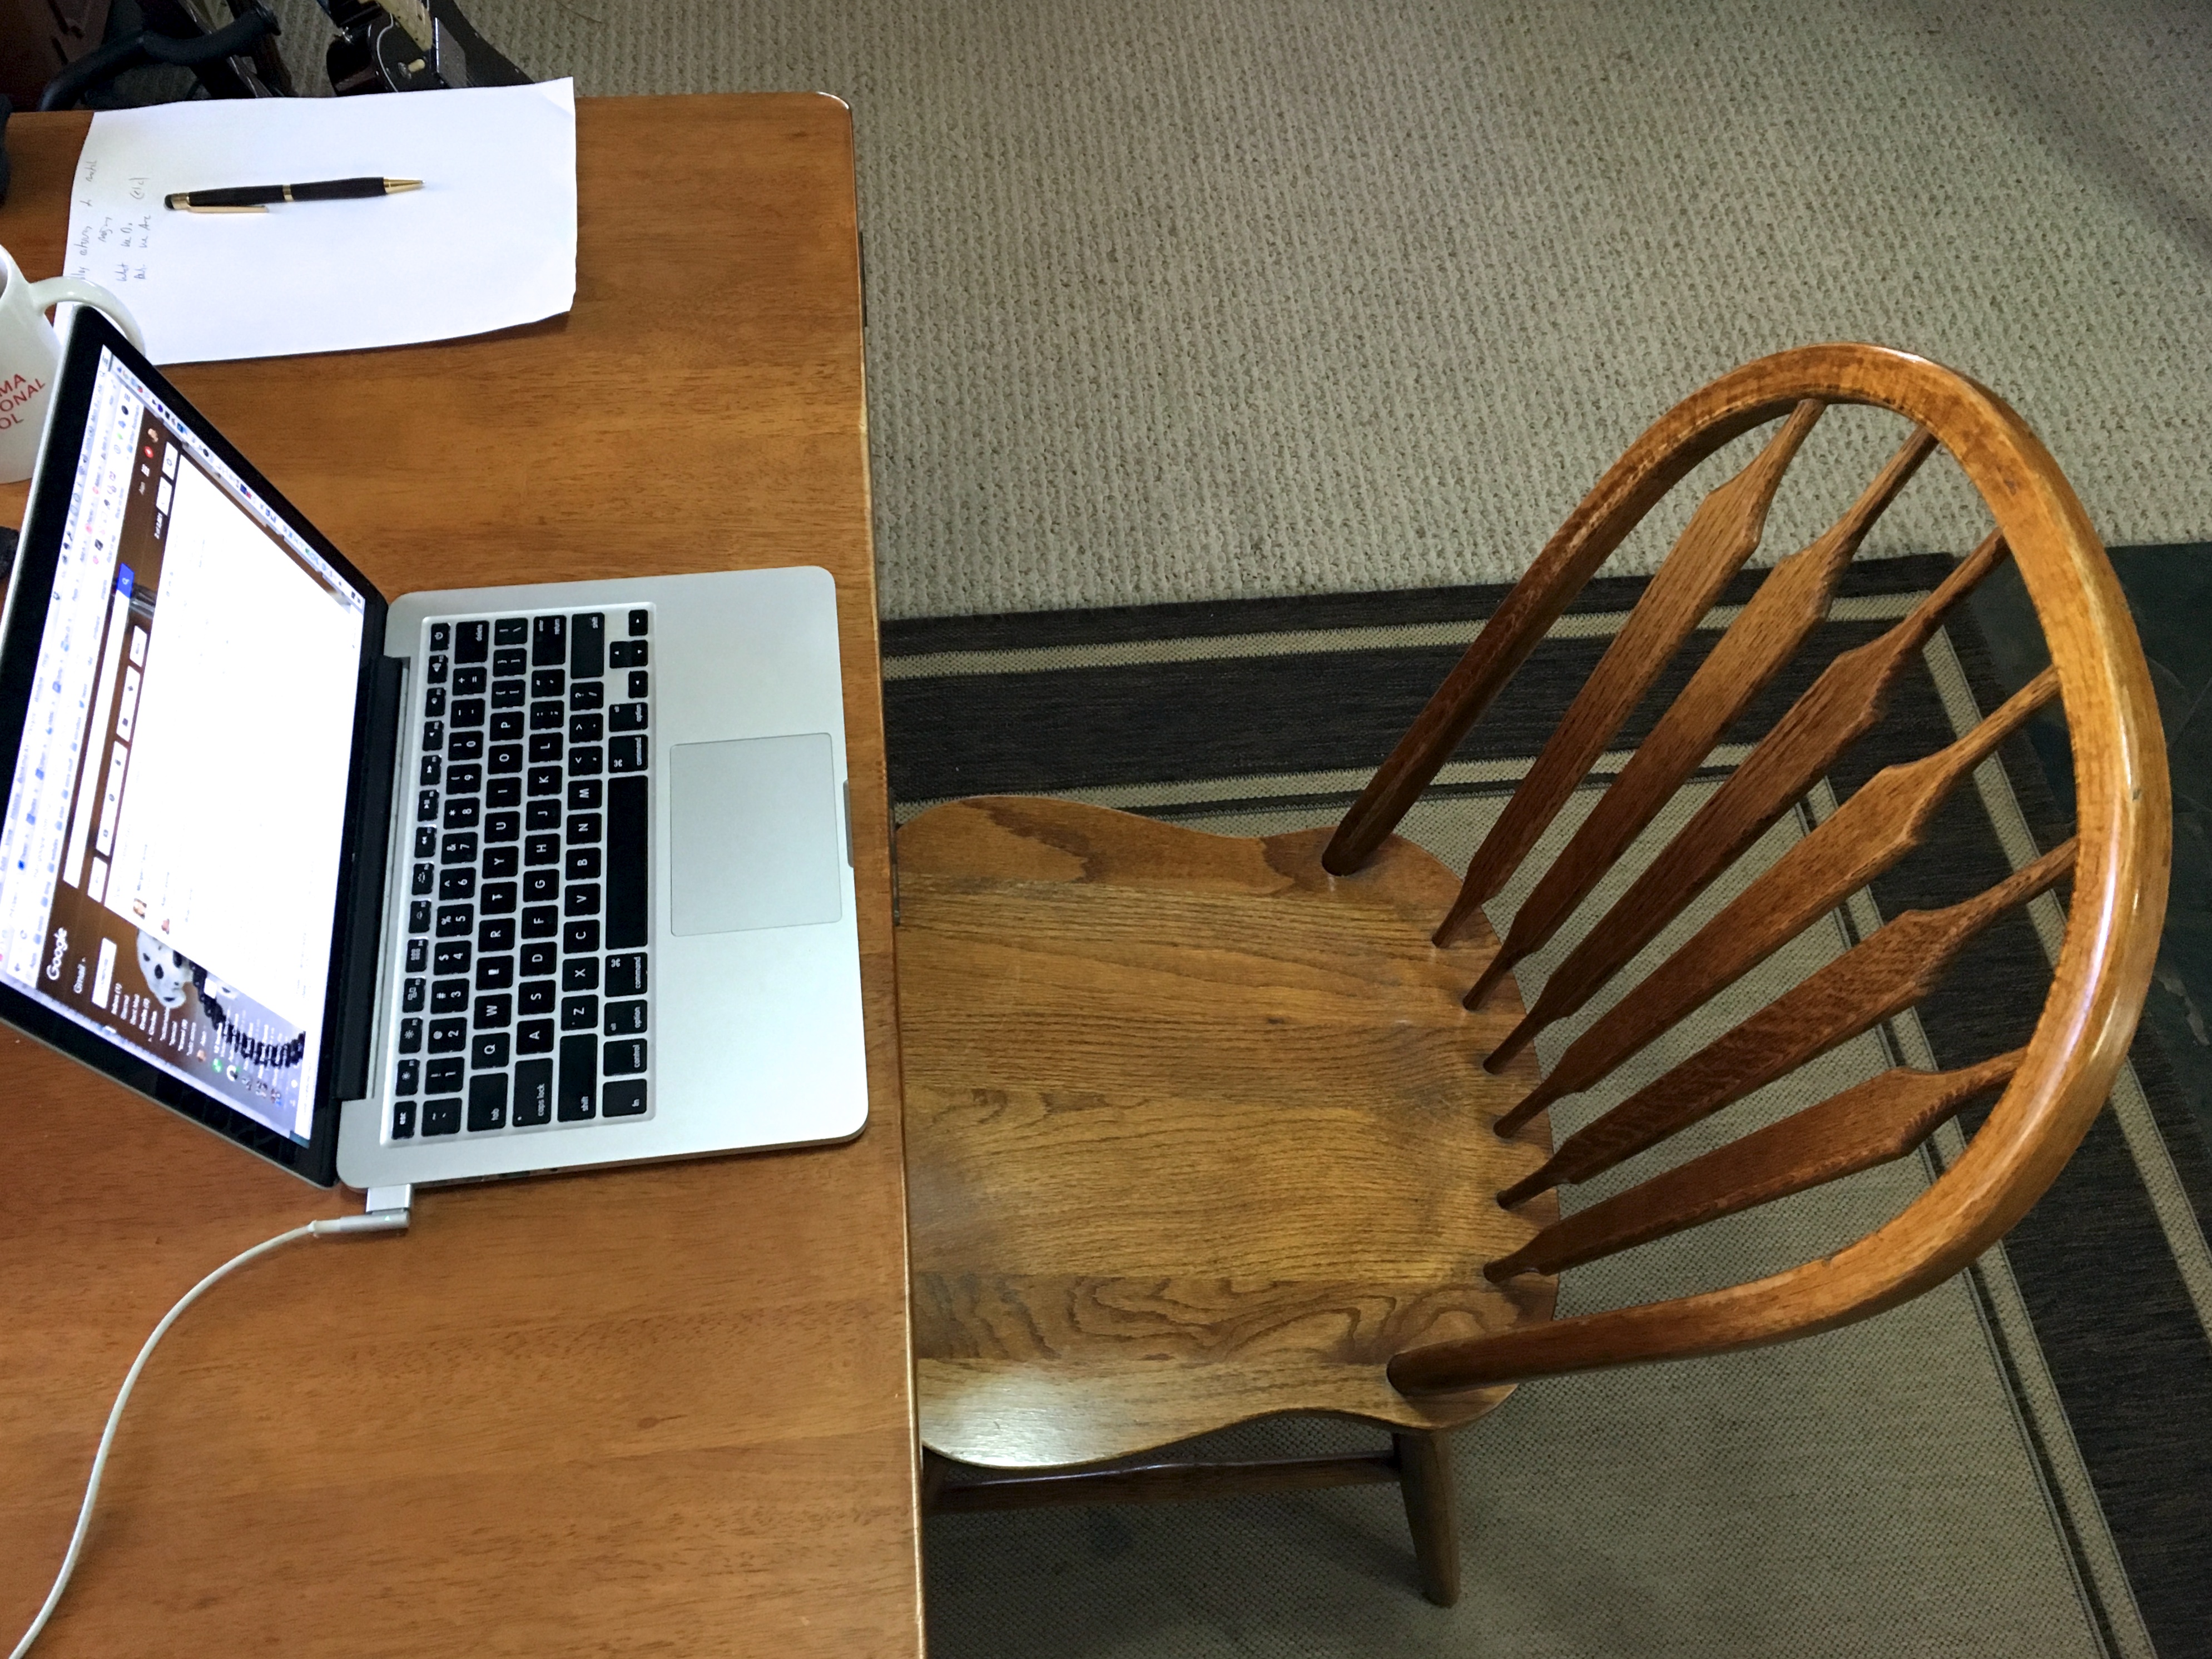
table, wood, chair, furniture, product